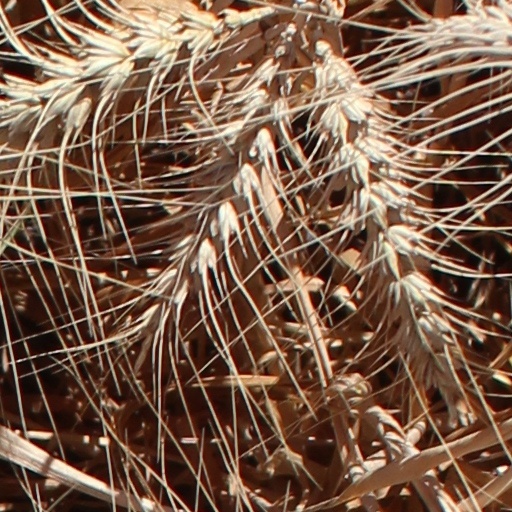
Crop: wheat